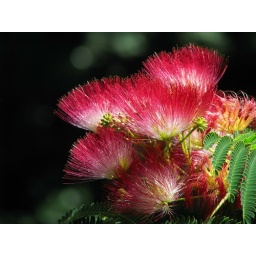
Beautifully colorful flowers at the Chinese Garden in Chinatown. Vancouver, BC